Herby Nowe railway station

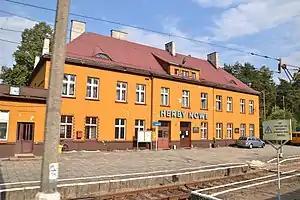
Station building at Herby Nowe in 2015

Herby Nowe is a railway station serving the town of Herby, located north of the Upper Silesian Industrial Area, along the Polish Coal Trunk-Line, in the Lubliniec County of the Silesian Voivodeship. By the station, which was opened in 1926, there is a whole district of condominiums and houses, built for the workers of the Polish State Railways and their families. Less than 2 kilometers southwest lies its twin station Herby Stare, located along the Częstochowa - Lubliniec line. Both stations are connected with each other, due to a big line, built in 1926.